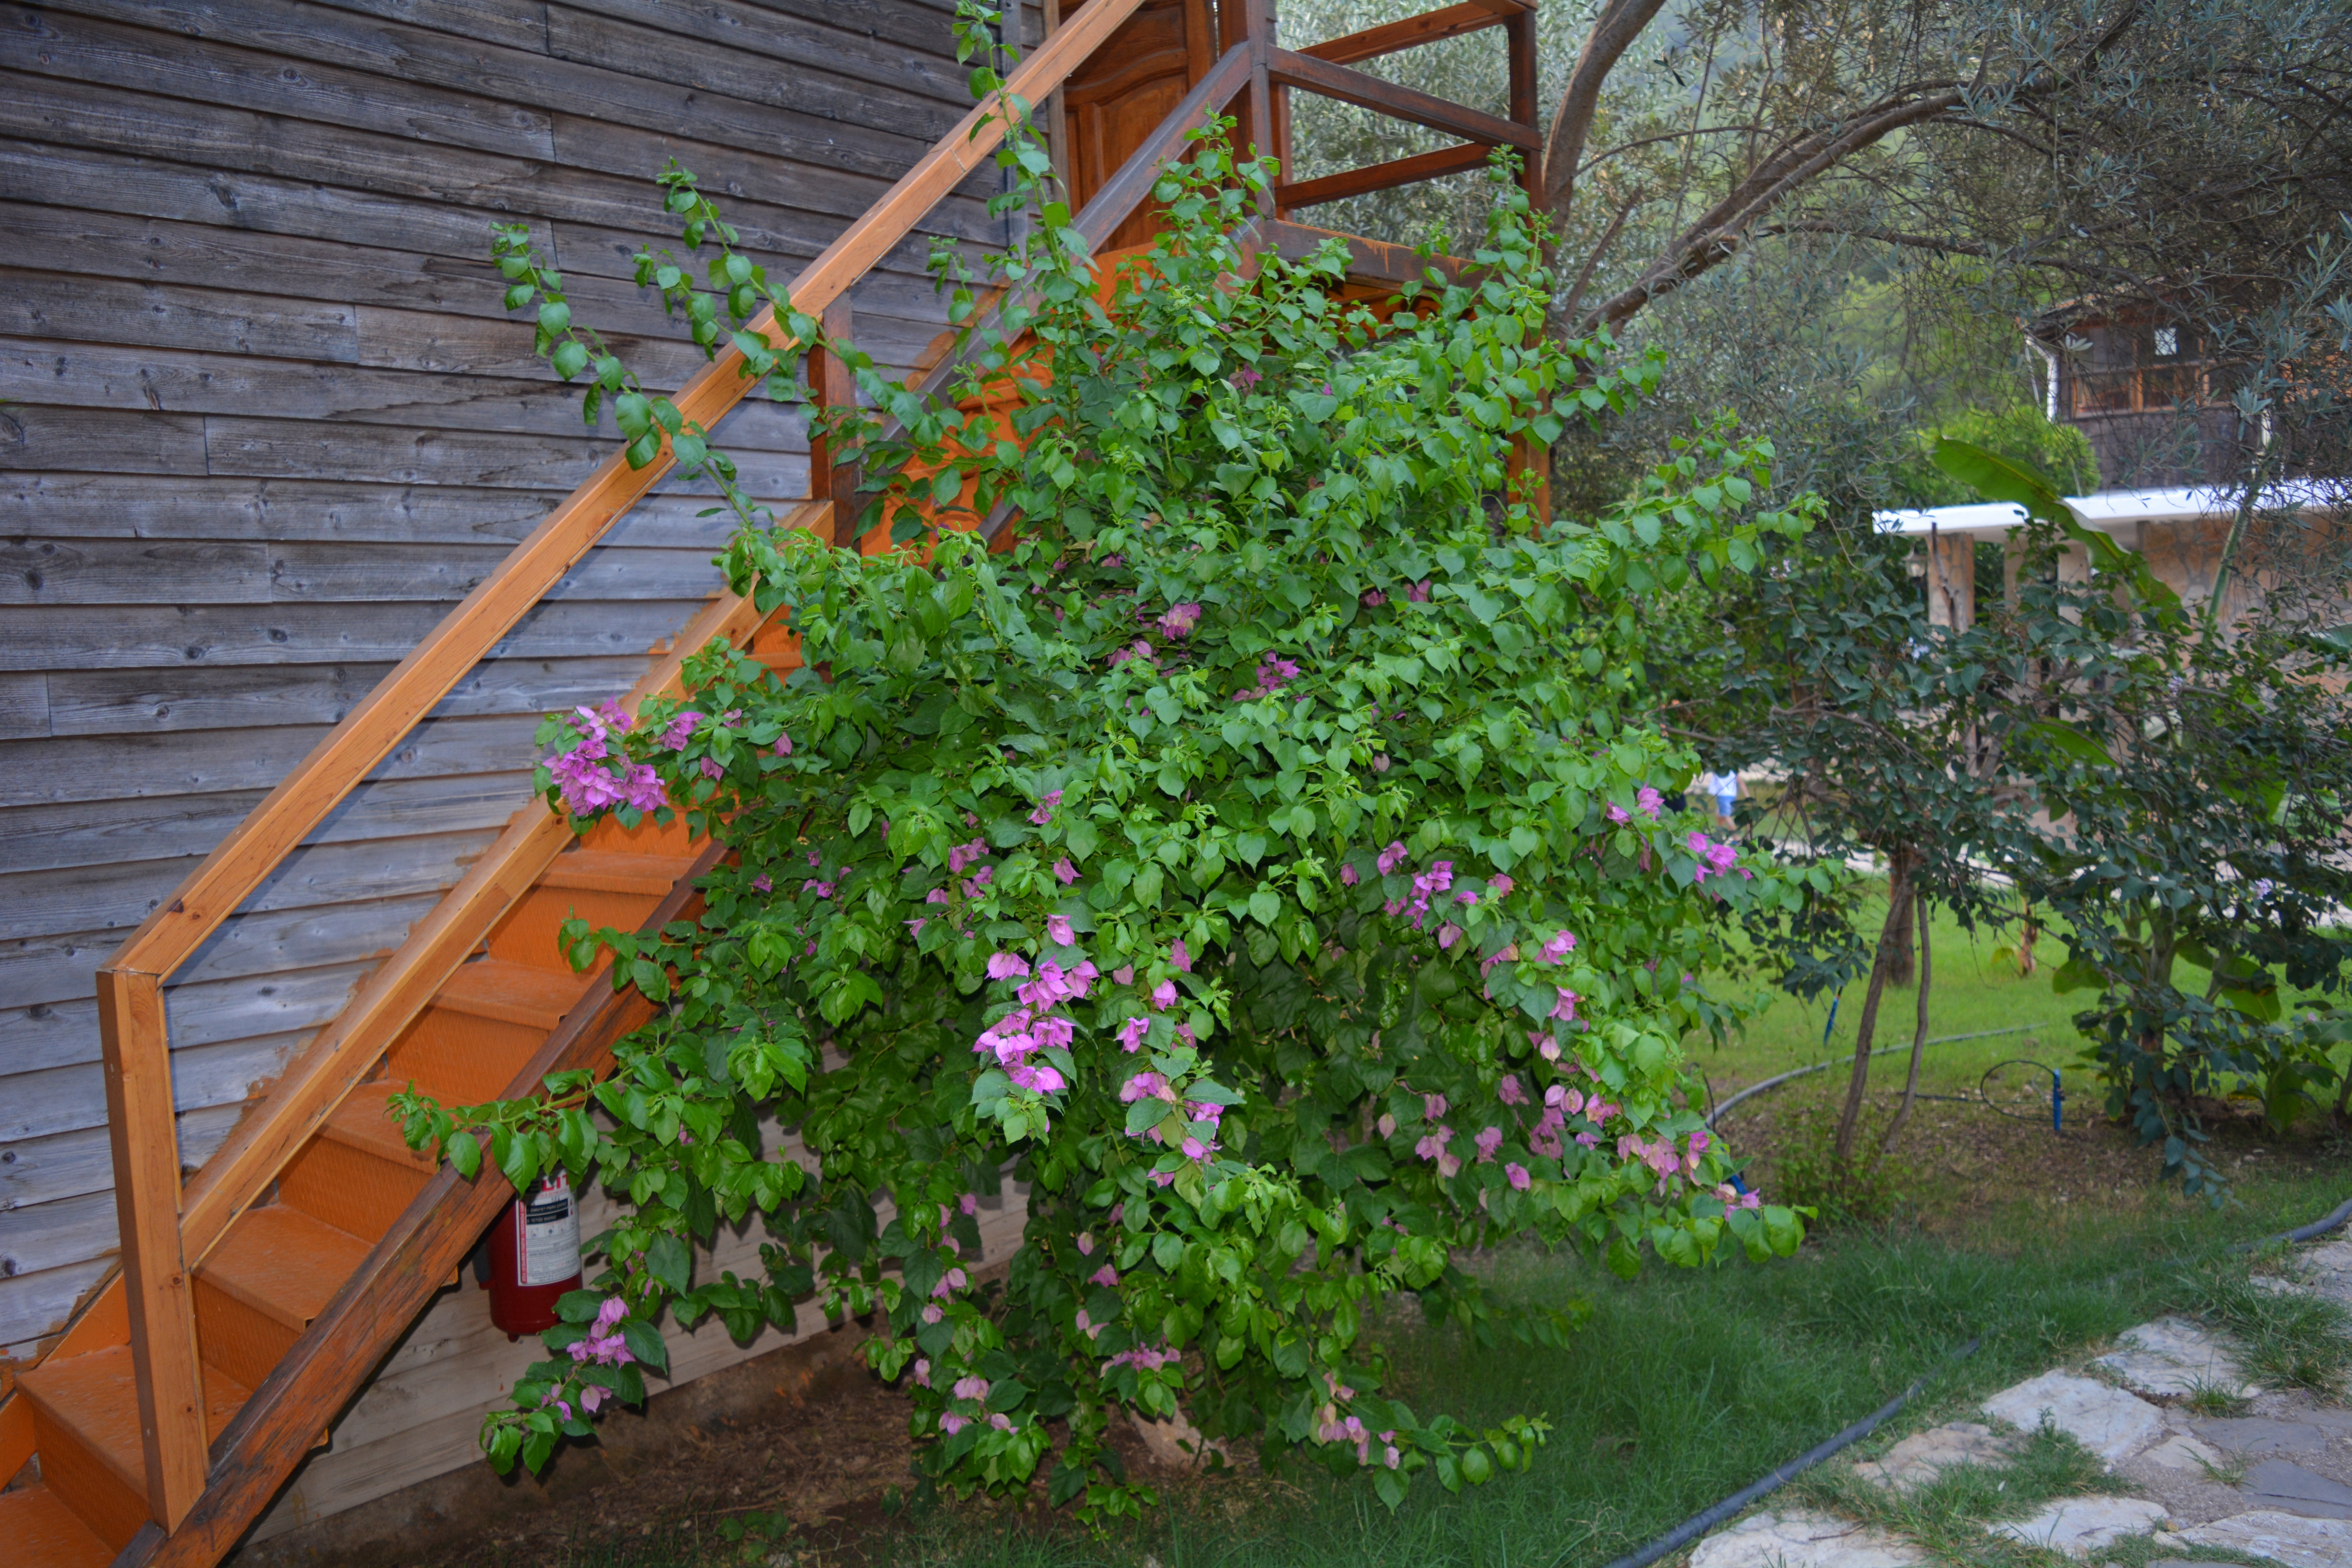
plant, flower, cottage, backyard, botany, garden, shrub, yard, flowering plant, land plant, outdoor structure